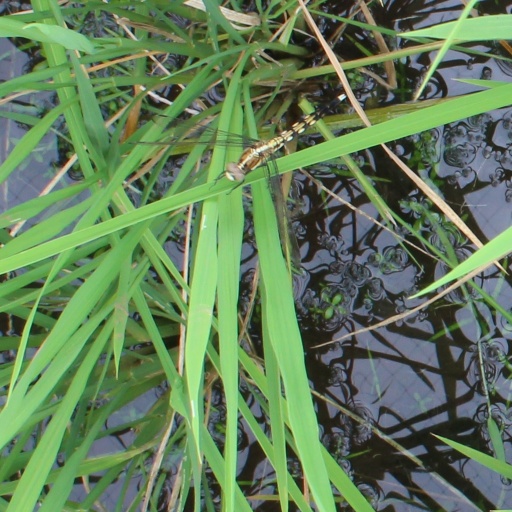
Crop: rice